Scotland in Union

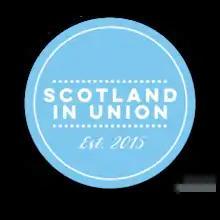

Scotland in Union (SIU) is a pro-UK campaign group, based in Scotland, which launched in March 2015 to help keep Scotland within the United Kingdom. Its supporters include members of pro-UK political parties and people with no party affiliation. It is Scotland's largest and most active pro-UK campaign group, with 38,000 signed up supporters.